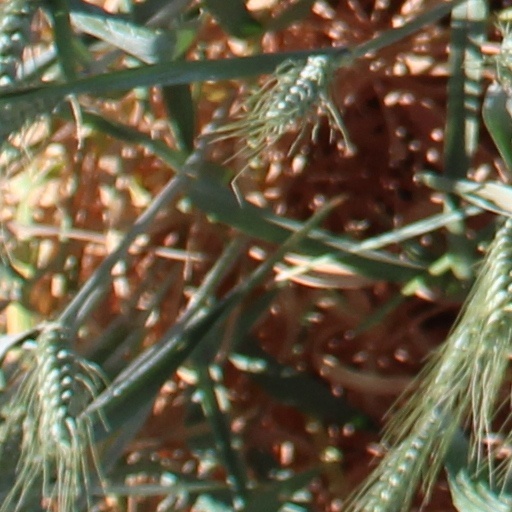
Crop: wheat